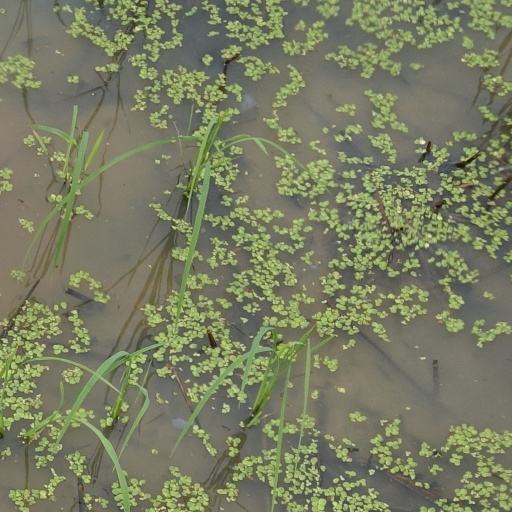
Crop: rice